Pseudodipsas

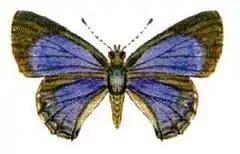

Pseudodipsas is a genus of butterflies in the family Lycaenidae with six species, two of which are unnamed. They are found in areas of Australia and New Guinea.